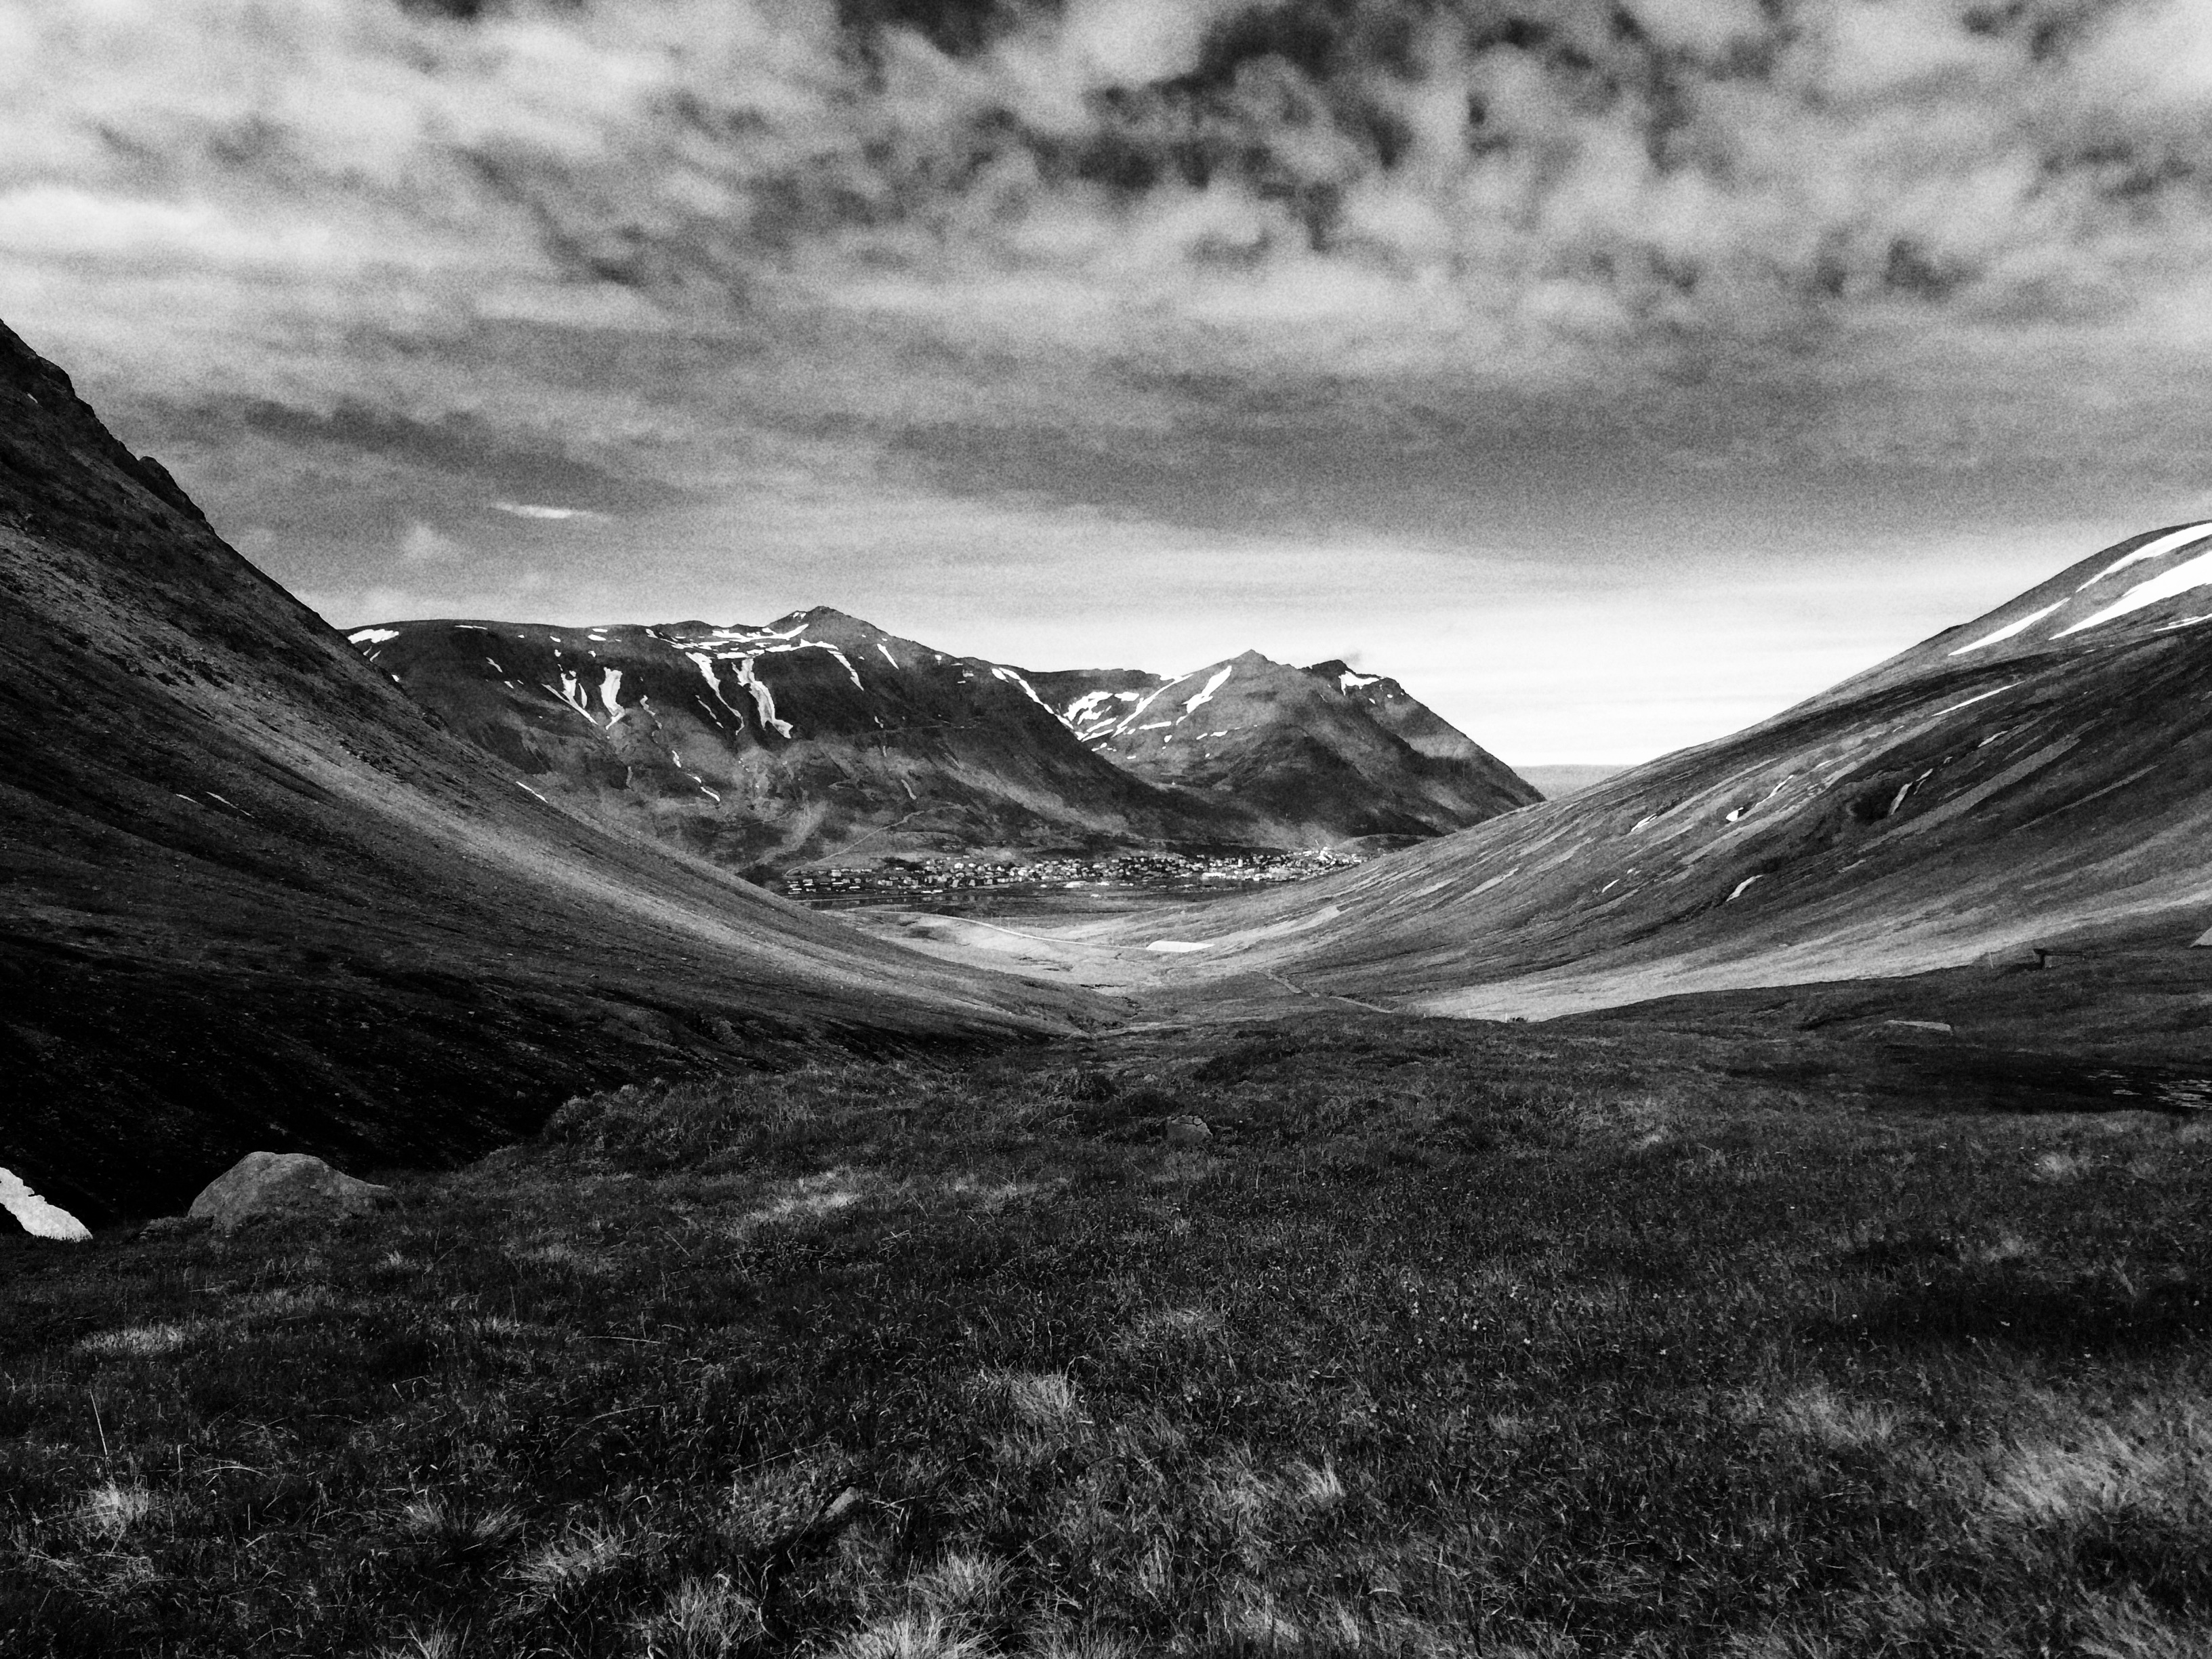
landscape, nature, rock, horizon, mountain, snow, cloud, black and white, hiking, photography, hill, hike, darkness, iceland, monochrome, mountains, plateau, fell, loch, highlands, monochrome photography, highland island, atmospheric phenomenon, mountainous landforms